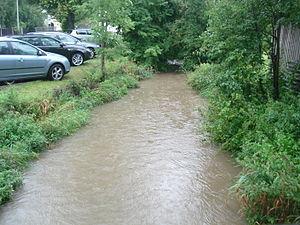
La Wissinger Laber est une rivière allemande de 12,7 km de long qui coule dans le land de Bavière. Elle est un affluent en rive droite de la Breitenbrunner Laber sur le Jura franconien. Elle est un sous-affluent du Danube par l'Altmühl.